Wolli Creek railway station

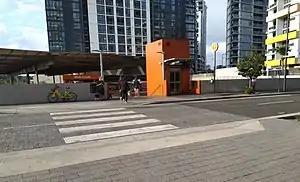
Station entrance, April 2018

Wolli Creek railway station is located at the junction of the Airport and Illawarra lines, serving the Sydney suburb of Wolli Creek. It is served by Sydney Trains' T4 Eastern Suburbs & Illawarra Line, T8 Airport & South Line services and NSW TrainLink's South Coast Line services.